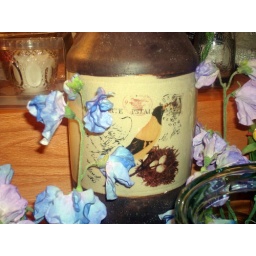
A decorative pot surrounded by silk flowers and votive candles